Michael Crichton

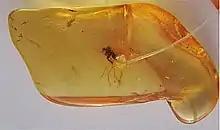
A mosquito preserved in amber. A specimen of this sort was the source of dinosaur DNA in "Jurassic Park".

In 1990, Crichton published the novel "Jurassic Park". Crichton utilized the presentation of "fiction as fact", used in his previous novels, "Eaters of the Dead" and "The Andromeda Strain". In addition, chaos theory and its philosophical implications are used to explain the collapse of an amusement park in a "biological preserve" on Isla Nublar, a fictional island to the west of Costa Rica. The novel had begun as a screenplay Crichton had written in 1983, about a graduate student who recreates a dinosaur. Reasoning that genetic research is expensive and that "there is no pressing need to create a dinosaur", Crichton concluded that it would emerge from a "desire to entertain", which led him to set the novel in a wildlife park of extinct animals. The story had originally been told from the point of view of a child, but Crichton changed it because everyone who read the draft felt it would be better if told by an adult.